Diffusion-limited enzyme

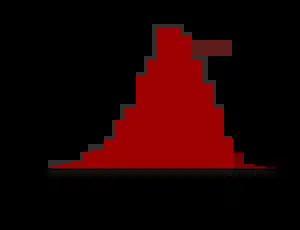
The distribution of known enzyme catalytic rates ("k/K"). Most enzymes have a rate around 10 sM. The fastest enzymes in the dark box on the right (>10 sM) are constrained by the diffusion limit. (Data adapted from reference)

A diffusion-limited enzyme catalyses a reaction so efficiently that the rate limiting step is that of substrate diffusion into the active site, or product diffusion out. This is also known as kinetic perfection or catalytic perfection. Since the rate of catalysis of such enzymes is set by the diffusion-controlled reaction, it therefore represents an intrinsic, physical constraint on evolution (a maximum peak height in the fitness landscape). Diffusion limited perfect enzymes are very rare. Most enzymes catalyse their reactions to a rate that is 1,000-10,000 times slower than this limit. This is due to both the chemical limitations of difficult reactions, and the evolutionary limitations that such high reaction rates do not confer any extra fitness.